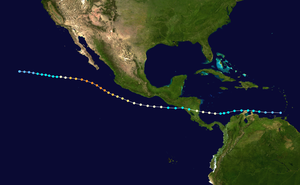
L’ouragan Cesar-Douglas est un cyclone tropical qui tua 122 personnes en Amérique centrale et du Sud à la fin du mois de juillet 1996. Cesar, de Catégorie 1, s'est formé en mer des Caraïbes et noya l'Amérique centrale sous la pluie, tuant 67 personnes et obligeant les gouvernements locaux à se déclarer la région zone sinistrée. Après avoir traversé l'Amérique centrale, la tempête poursuit sa course dans l'océan Pacifique et devient l'ouragan Douglas, un événement de la saison cyclonique 1996 dans l'océan Pacifique, et atteignit la catégorie 4 en plein océan.